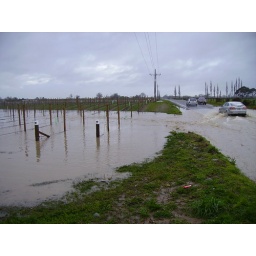
a new river around my house